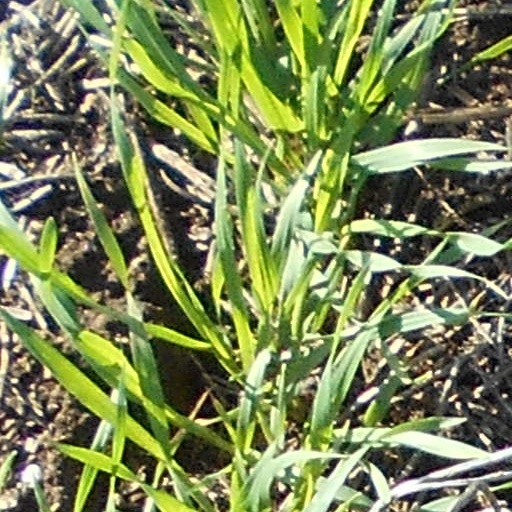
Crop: wheat